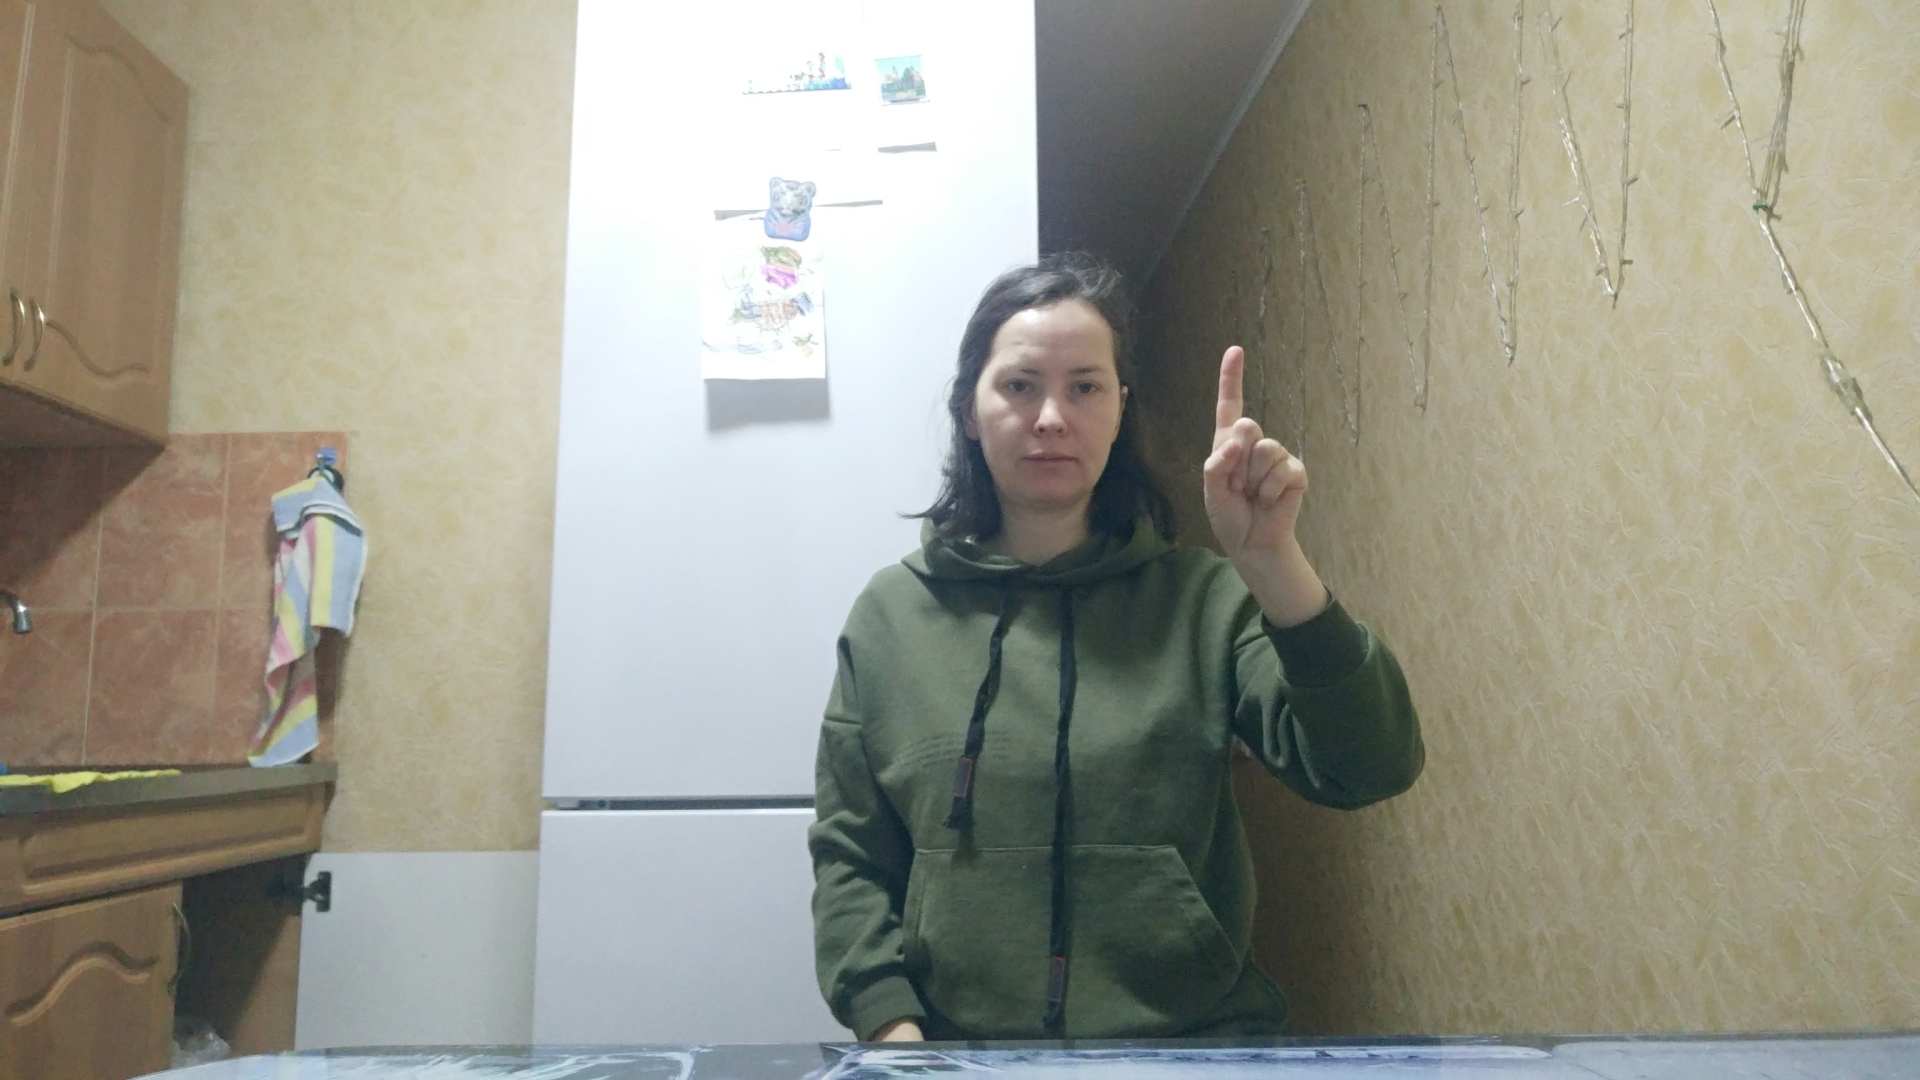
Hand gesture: one